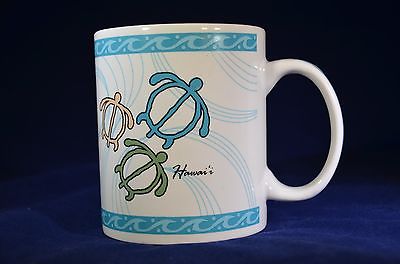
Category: mug